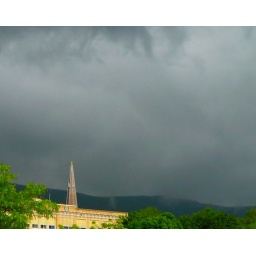
North Adams with storm clouds over the mountains